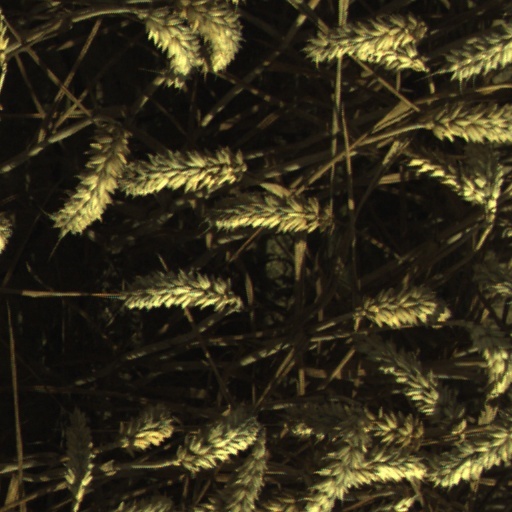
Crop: wheat